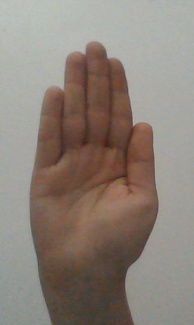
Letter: seen